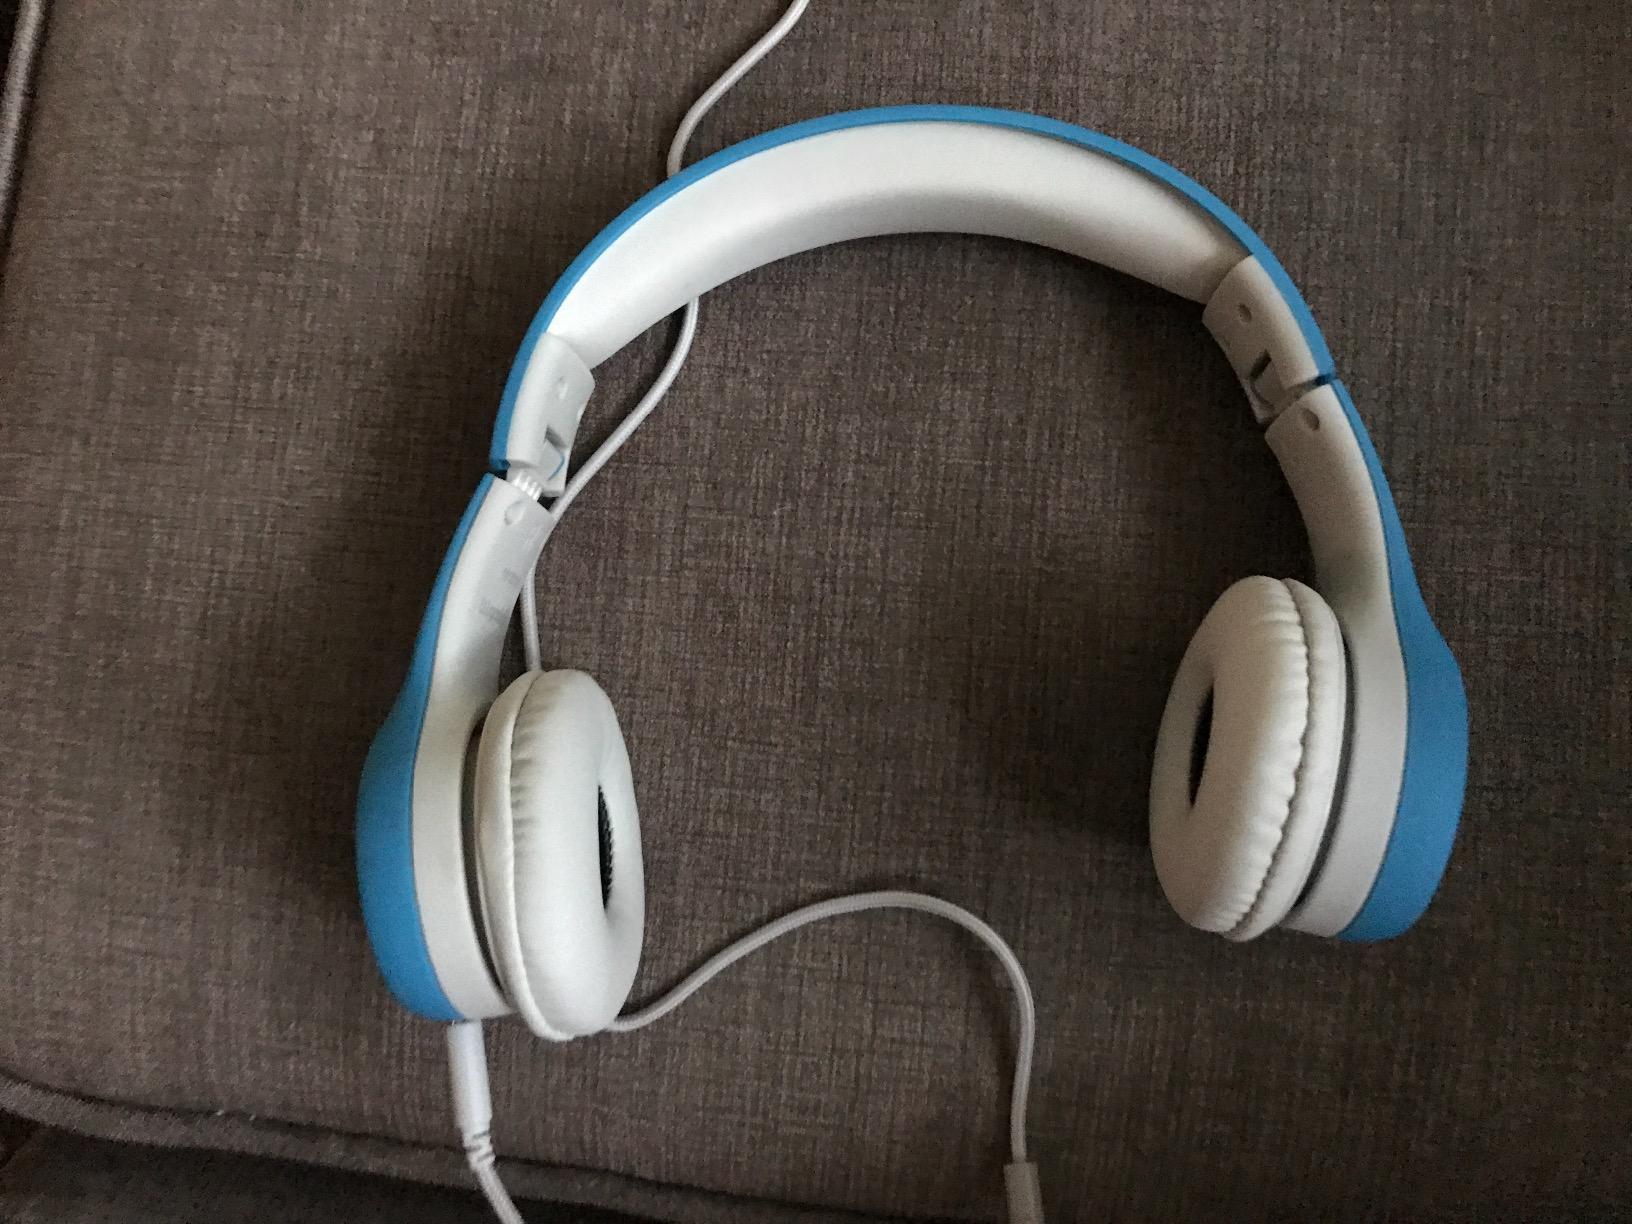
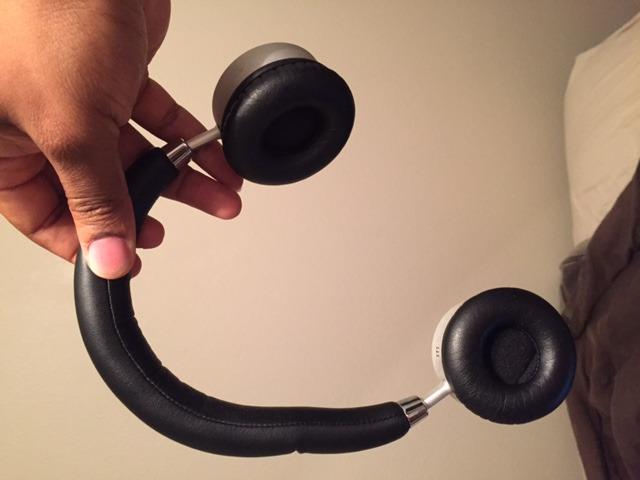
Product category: headphones
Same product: no